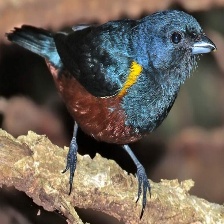
Species: CHESTNET BELLIED EUPHONIA
Scientific name: EUPHONIA PECTORALIS